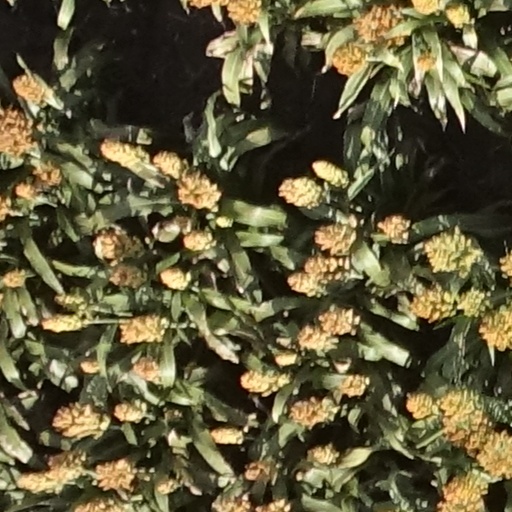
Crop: sorghum